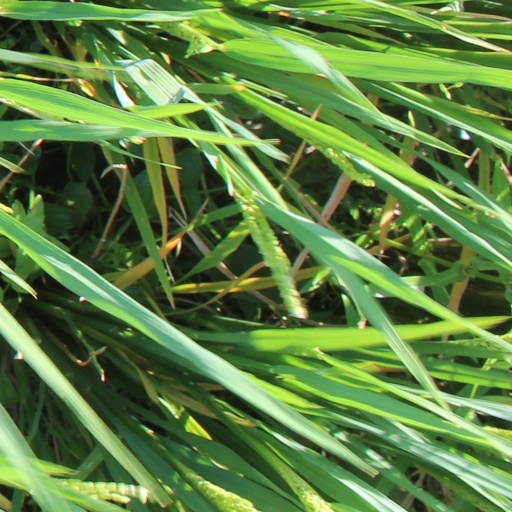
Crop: rice